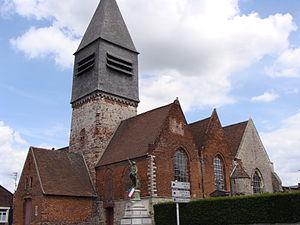
L'église de Flines-lez-Raches département du Nord (France)
Cet article recense une partie des monuments historiques du Nord, en France.